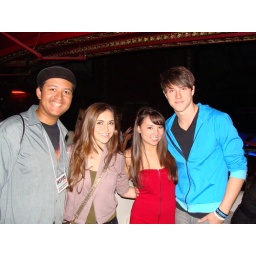
Alyson Stoner, not sure what is red dress girl's name, Shane Harper and myself. Catch Alyson in Camp Rock 2.